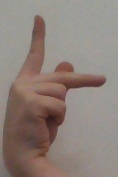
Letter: dha